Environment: real
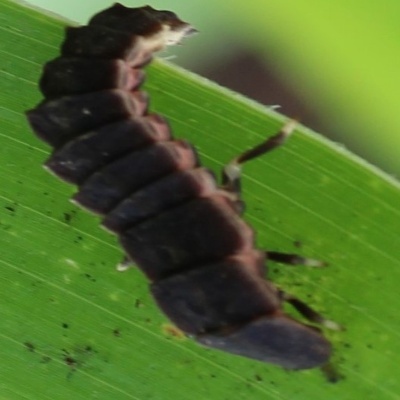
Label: fall_armyworm